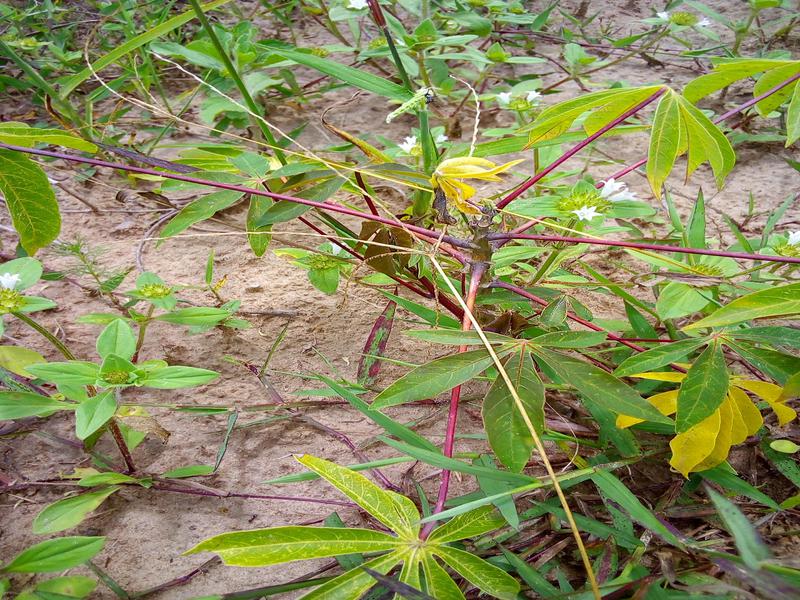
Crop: cassava
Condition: brown_streak_disease